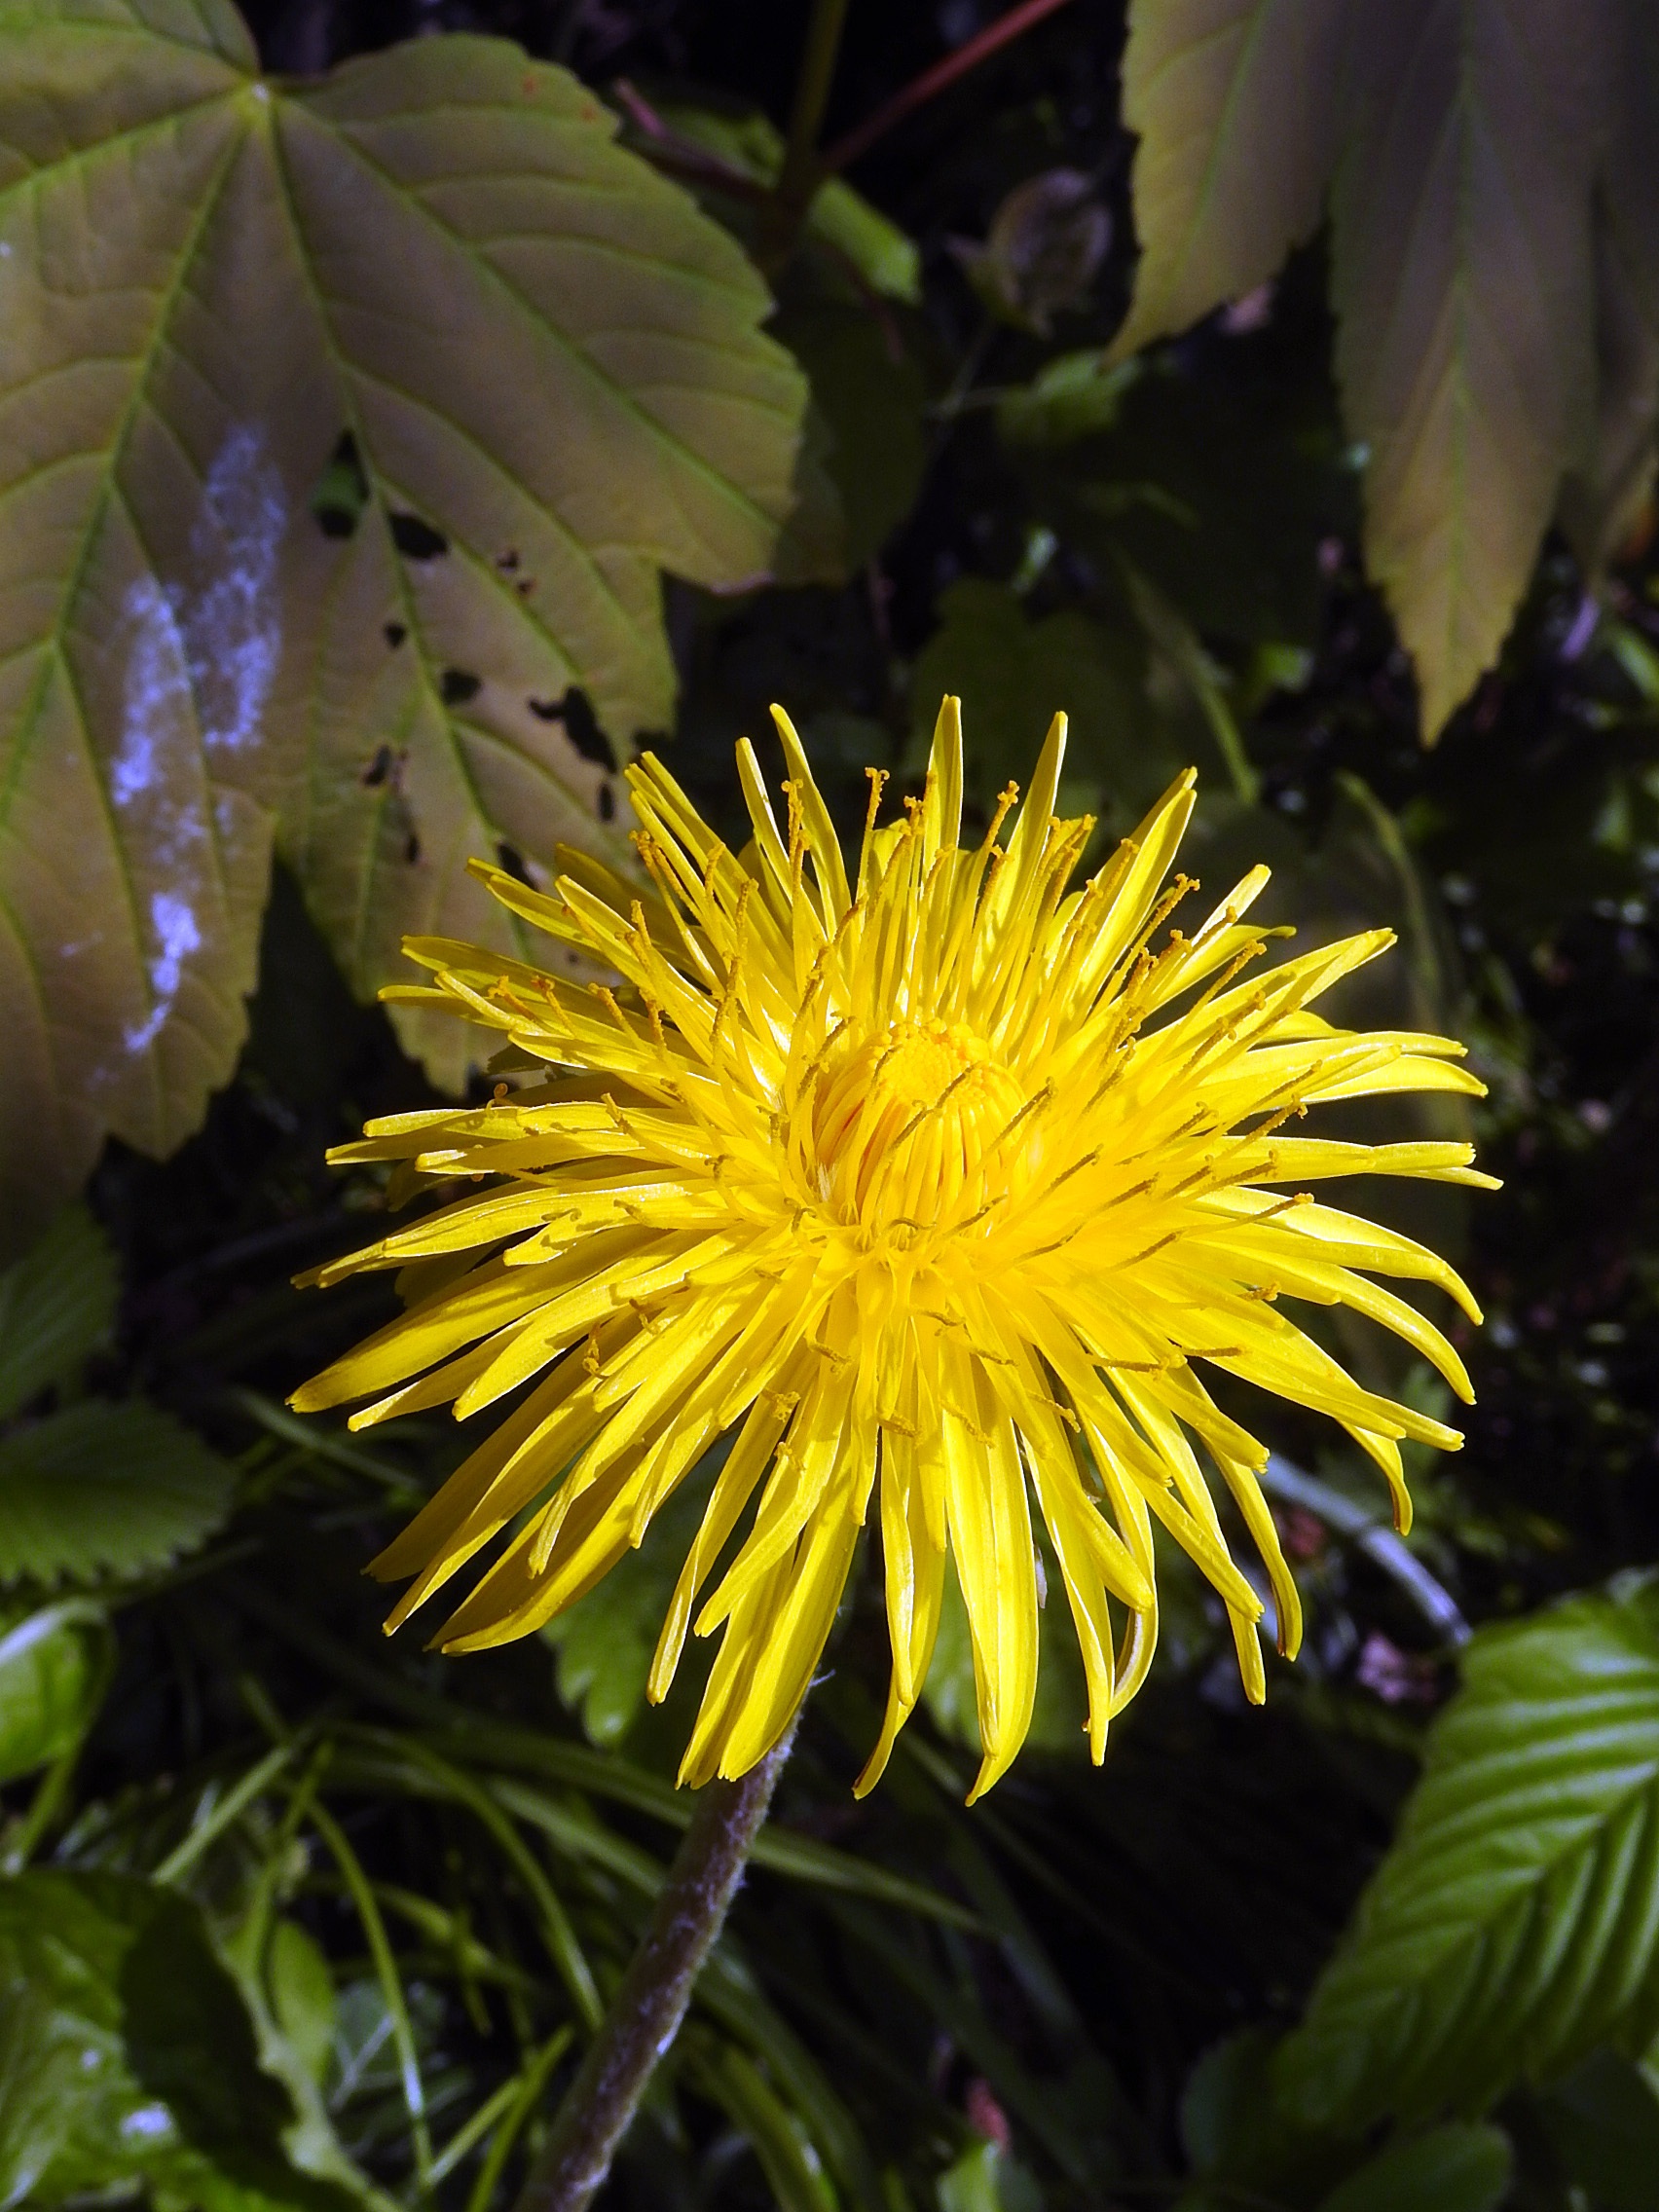
nature, blossom, plant, sunlight, leaf, flower, petal, bloom, spring, green, botany, yellow, close, flora, yellow flower, wildflower, macro photography, flowering plant, daisy family, land plant